USS Bausell

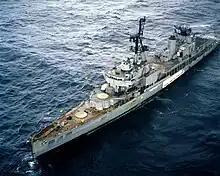
"Bausell" as a target ship of the Pacific Missile Test Center, 1982

On 26 October, the destroyer left Japan for her last long voyage. She stopped for liberty calls at Keelung, Bangkok, Singapore, and Rabaul, before putting in at Sydney, Australia in late November. After a brief stop at Auckland, the warship pressed on, stopping at Tonga, Fiji, and Pago Pago, American Samoa, before arriving in Hawaii on 31 January 1978. The last leg of the voyage was completed when the warship finally returned to San Diego on 13 February.